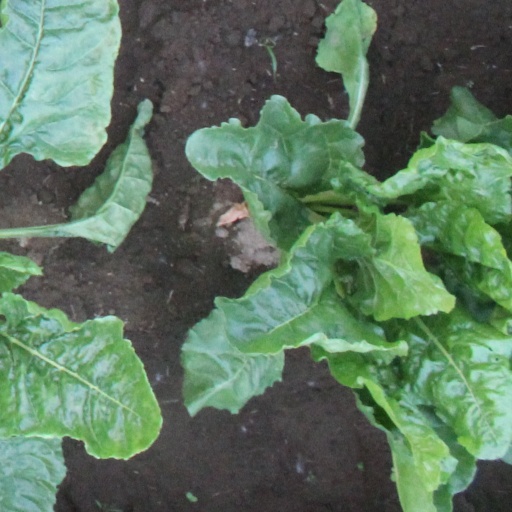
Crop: sugar beet